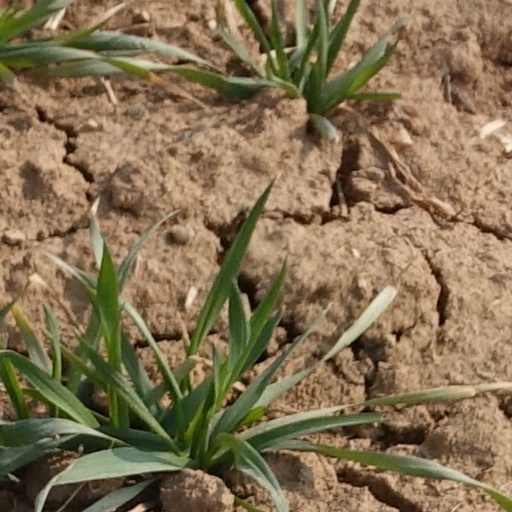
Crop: wheat